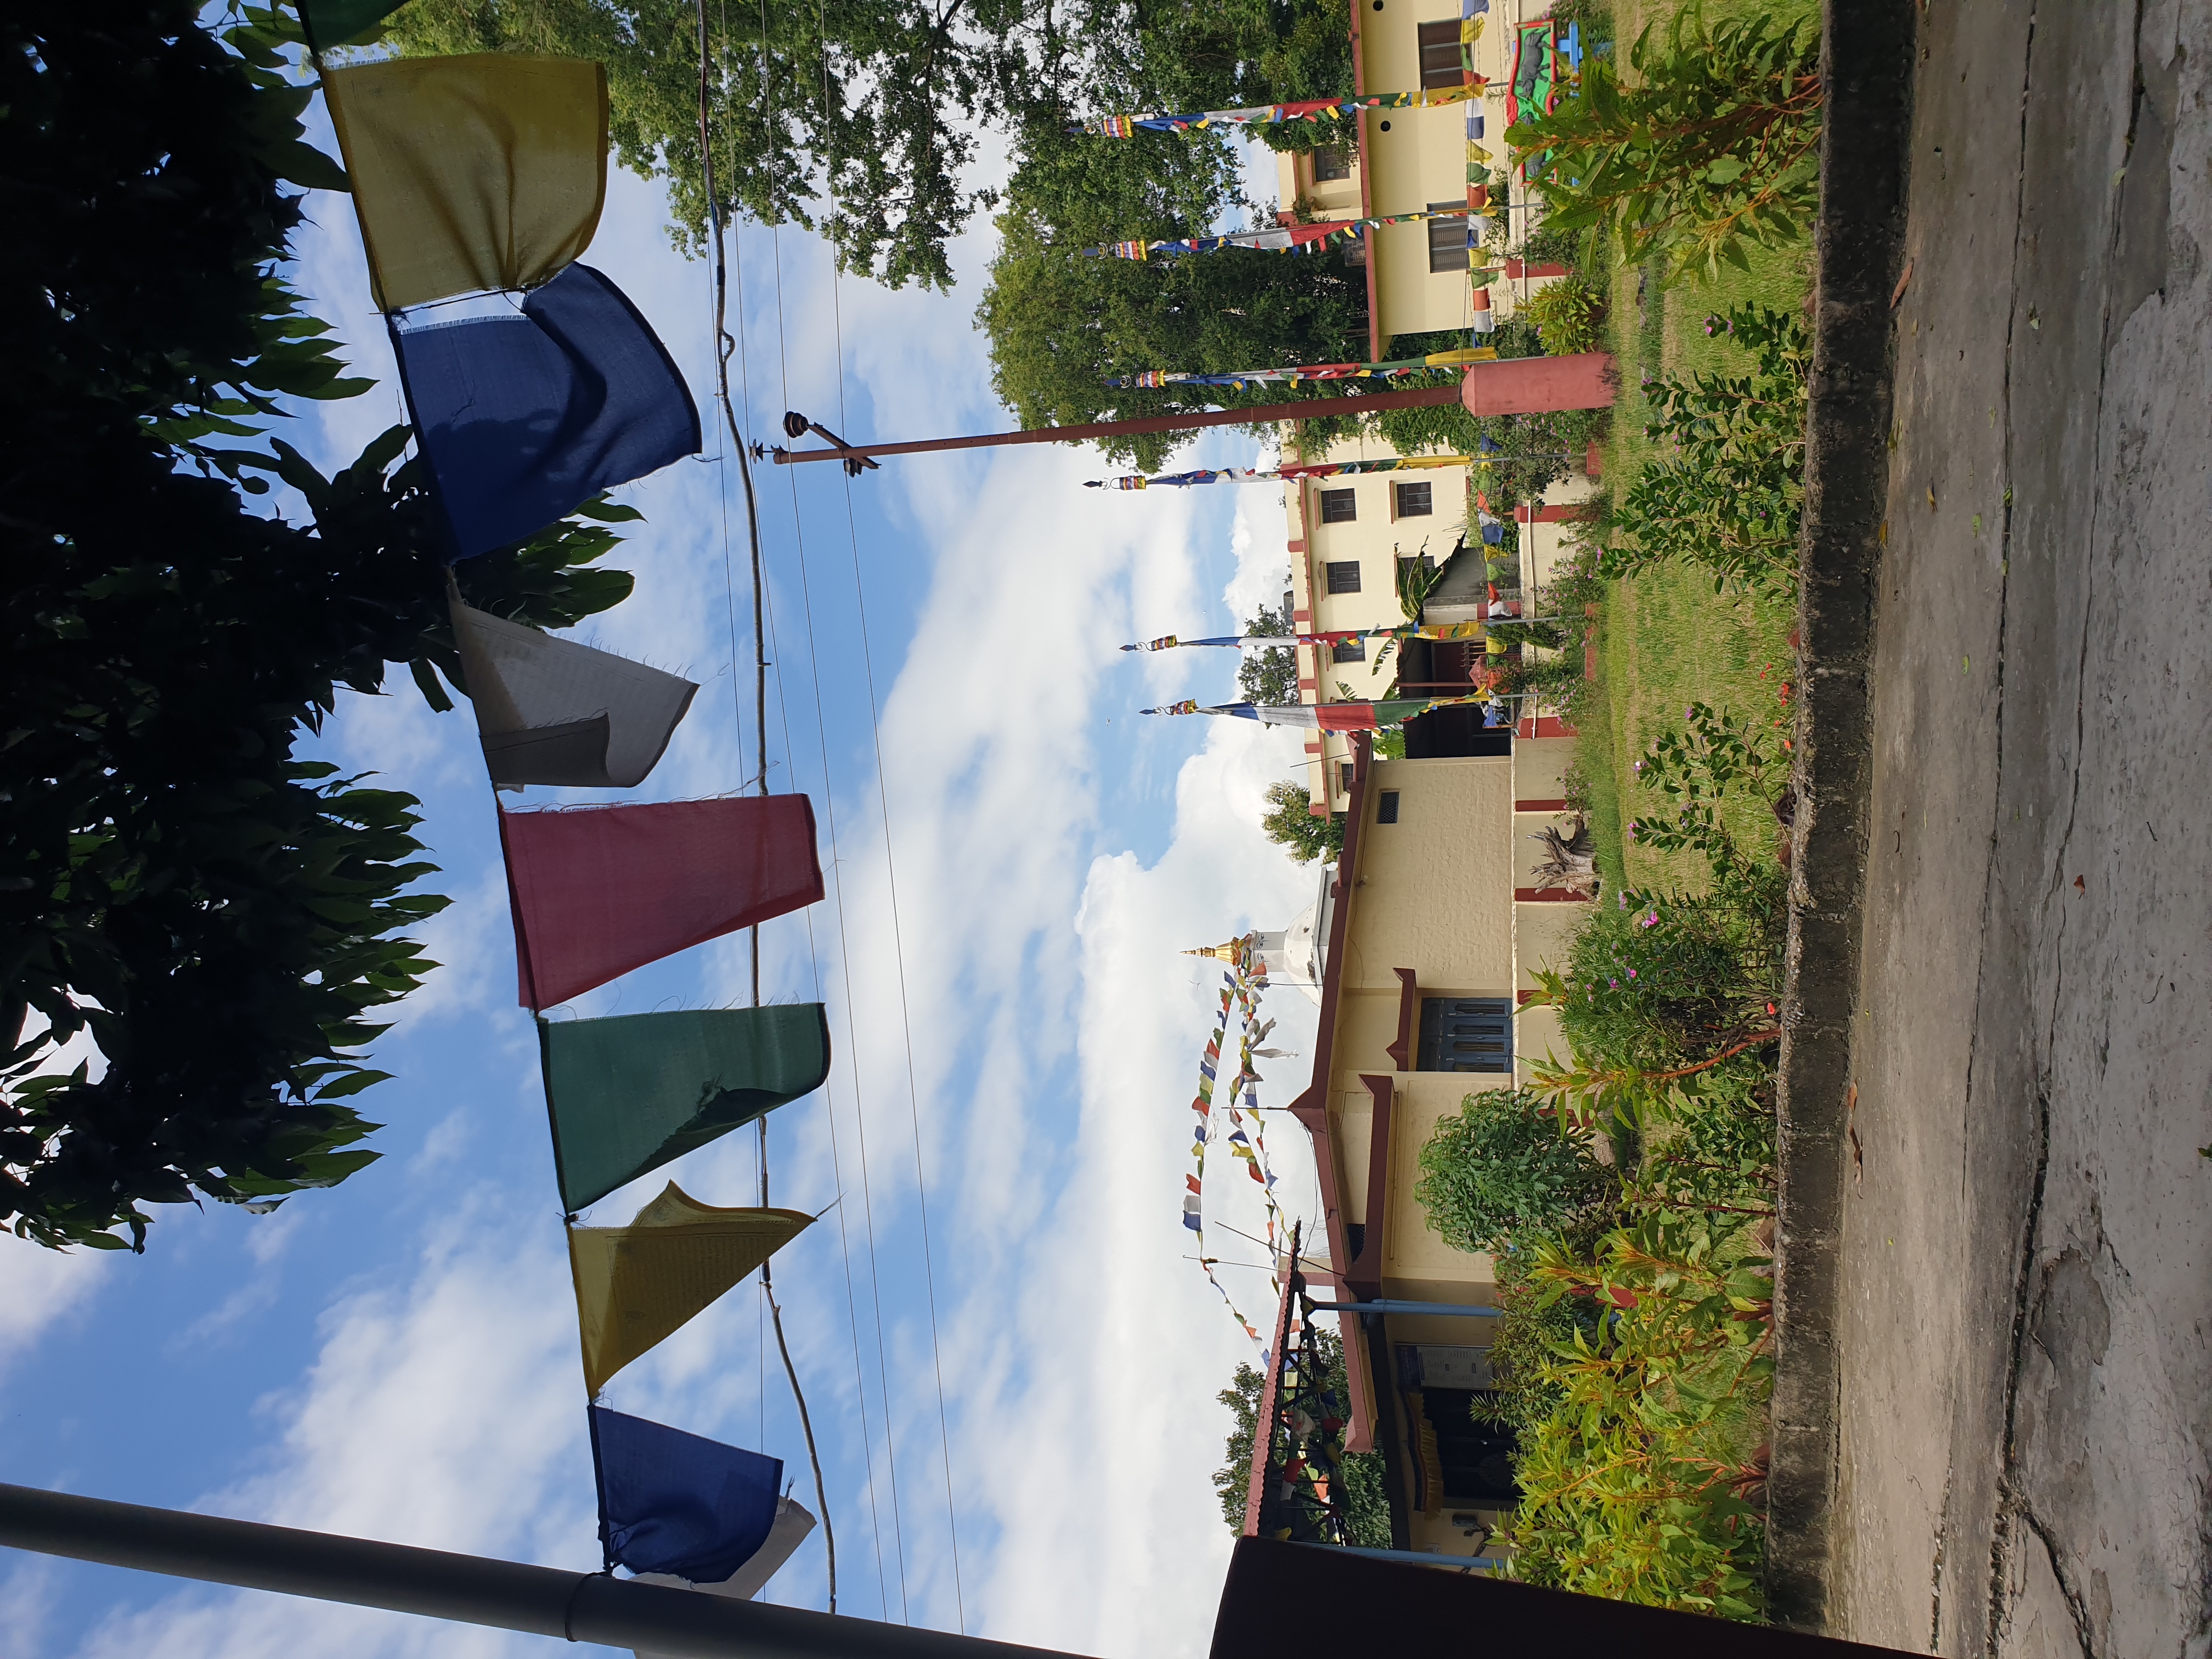
Heritage site: Nyahgayur_Shanti_Buddha_Gumba